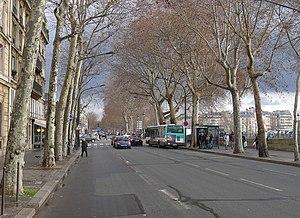
Quai de Gesvres - Paris IV